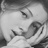
Emotion: neutral